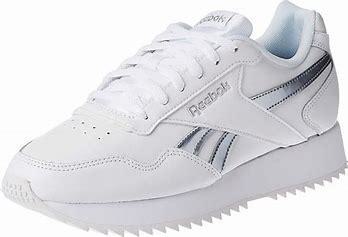
Brand: Reebok
Model: Royal Glide